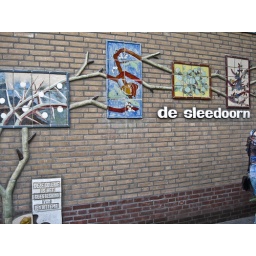
Het kunstwerk dat de ingang siert van Galerie &amp;quot;de Sleedoorn&amp;quot; in Zetten, vervaardigd door leden van kunstenaarsvereniging &amp;quot;het Venster&amp;quot;